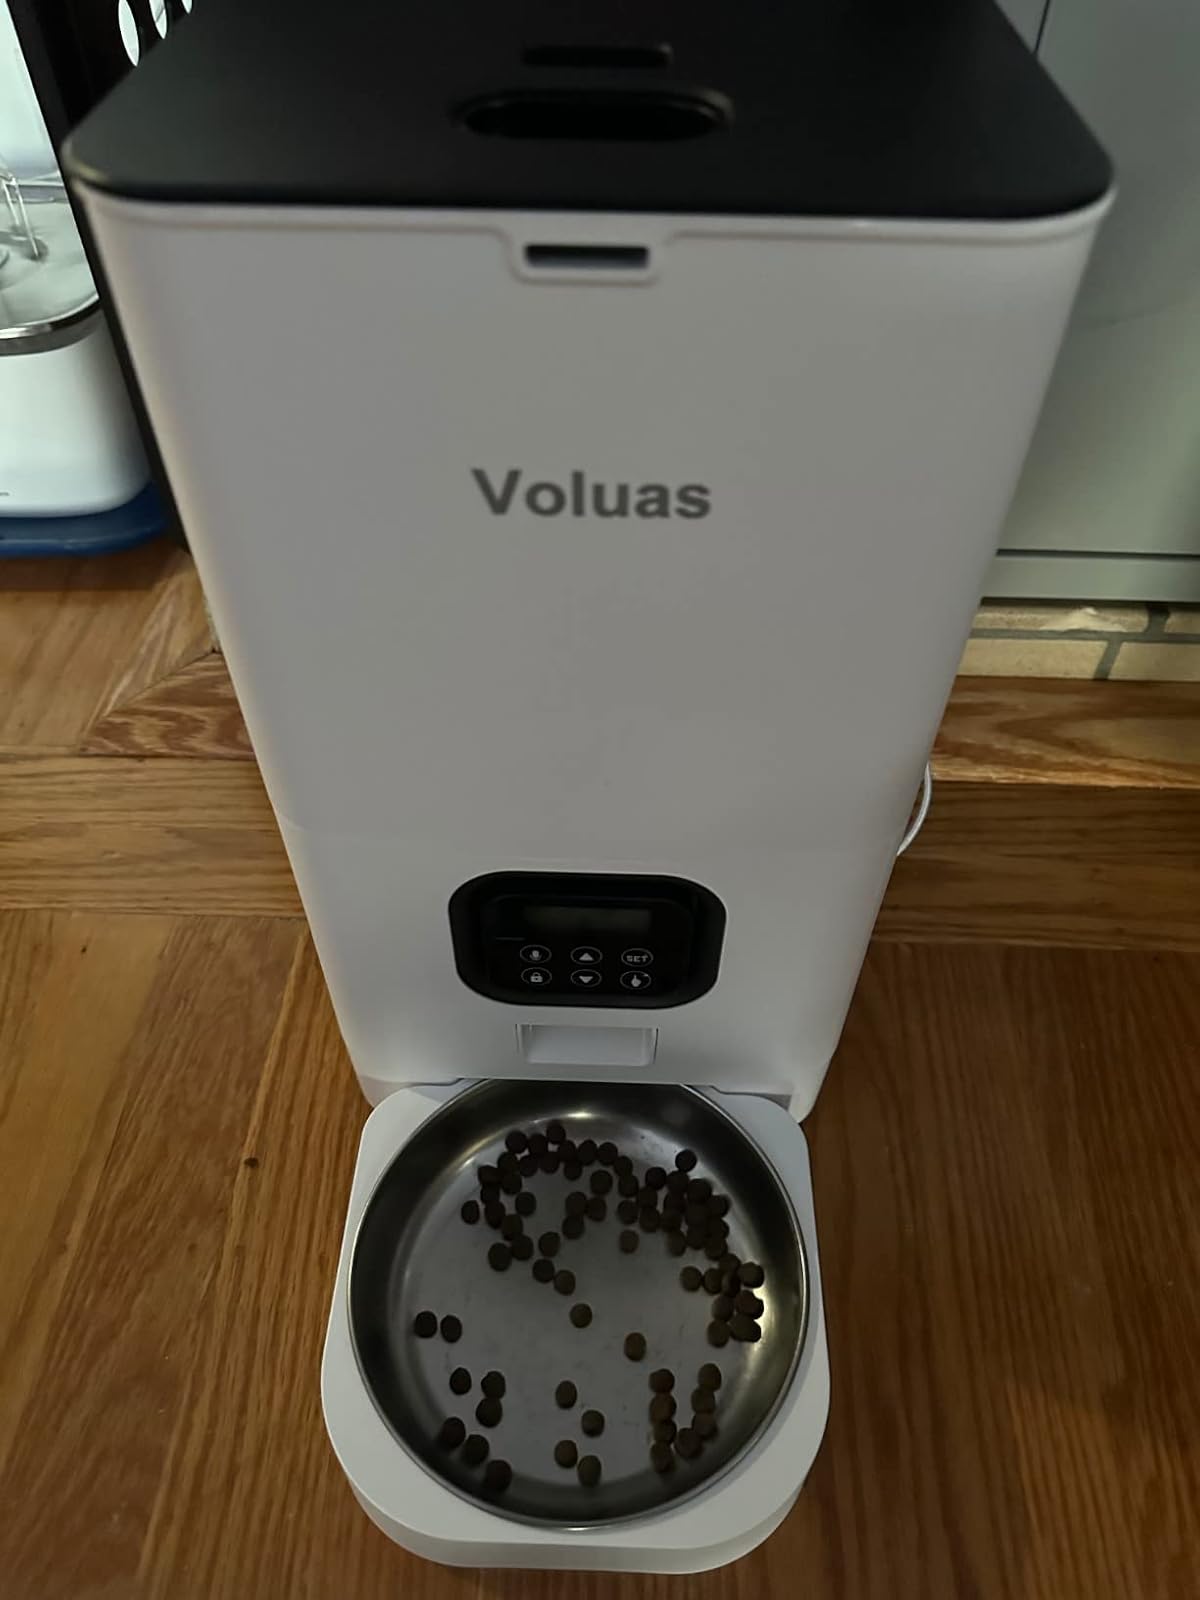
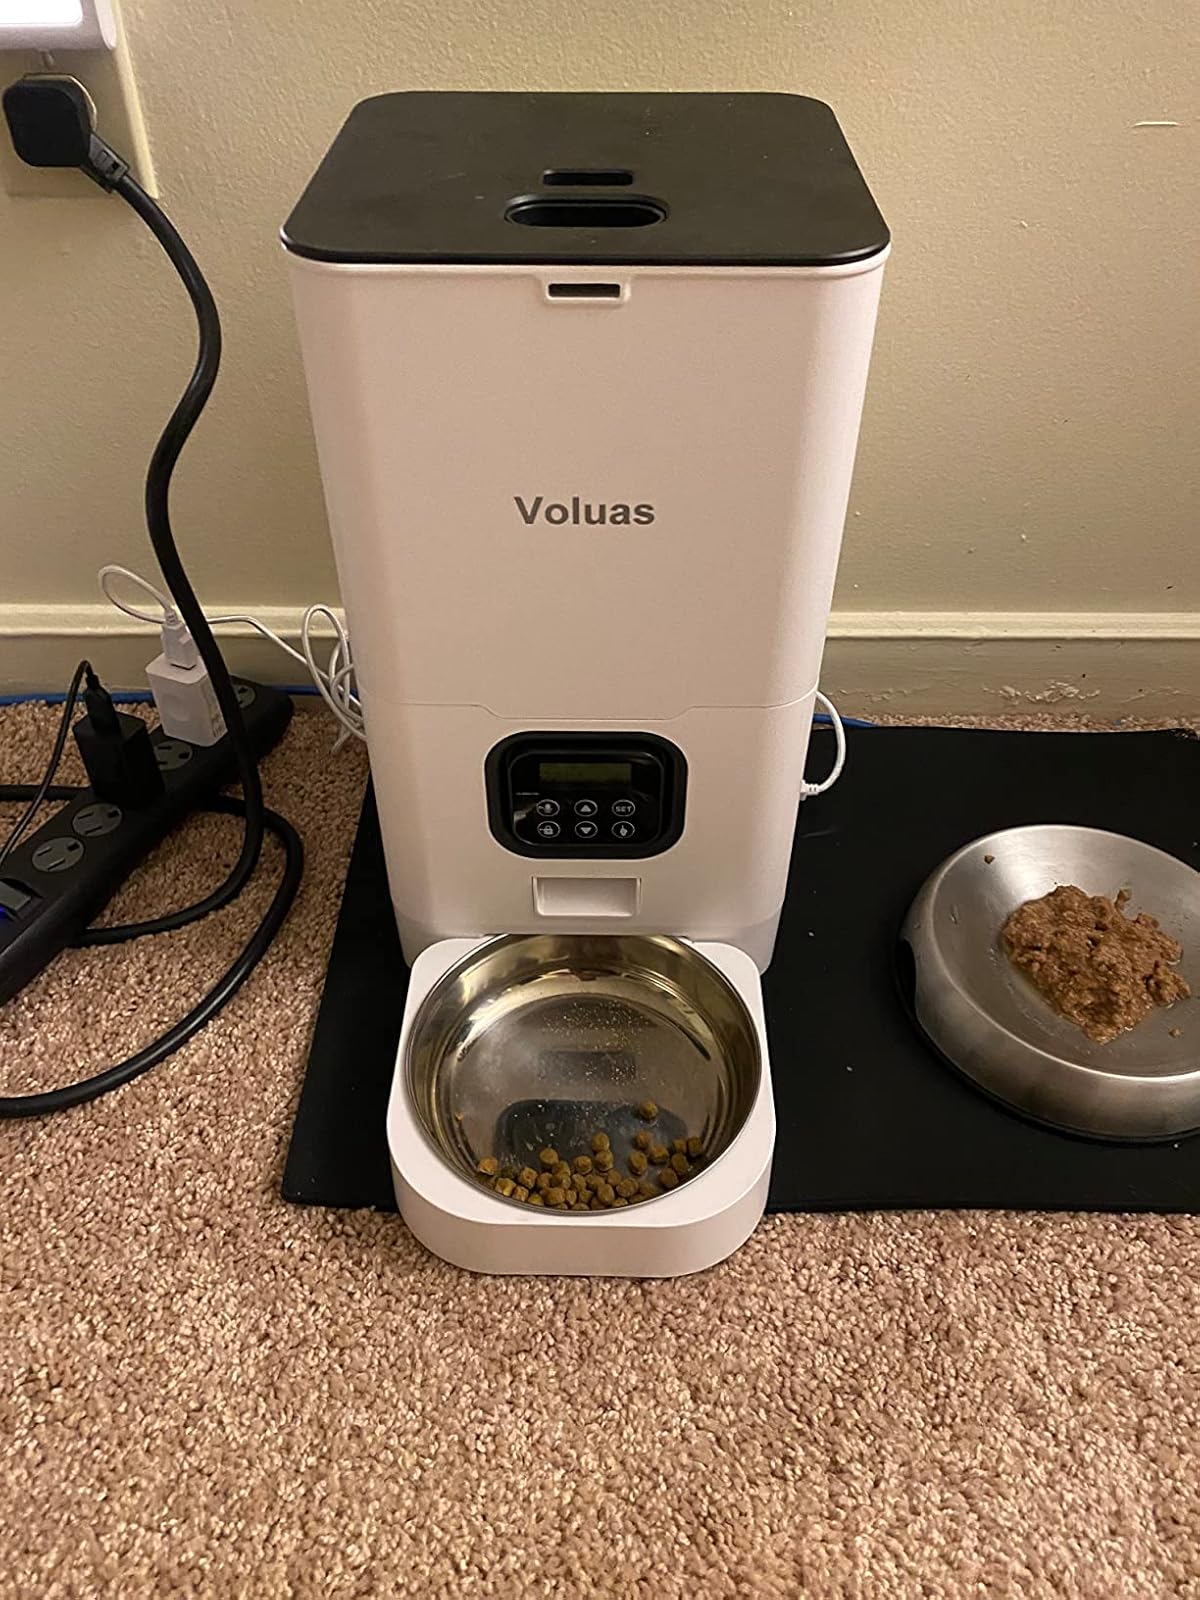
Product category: items_feeder
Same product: yes